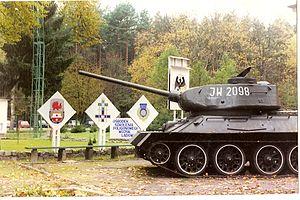
Le terrain d'entraînement d'Orzysz est un terrain d’entraînement situé en Pologne dans le Voïvodie de Varmie-Mazurie dans le powiat de Pisz.